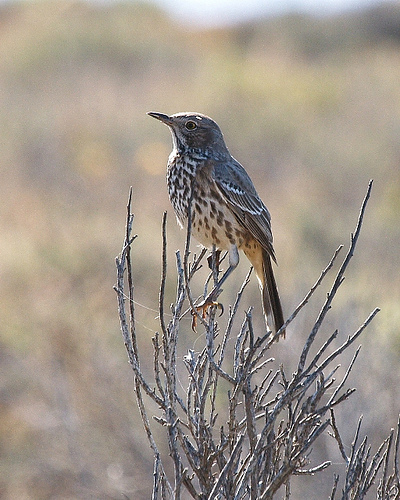
a small bird with brown and white feathers, long brown tail feathers, brown wings with two white wingbars, and a small head with a long skinny beak.
a small sparrow-like bird that has brown spots all over its light colored body, brown tail and wings with white wingbars.
this is a bird with black spots on its belly and a pointy beak.
this bird has a large head compared to its body, and mottled white and brown breast.
this small bird has a brown and white belly, and white and grey wingbars.
this bird has a brown and white mottled belly and a white ring around its eye.
this bird has wings that are brown and have a spotted chesta small white bellied bird with black spots throughout.
the belly of this bird is white with brown flecks, while the wings and head are gray and white.
this long-billed bird has brown eyes, a grayish-brown back, and a white breast with brown spots.
Species: Sage Thrasher